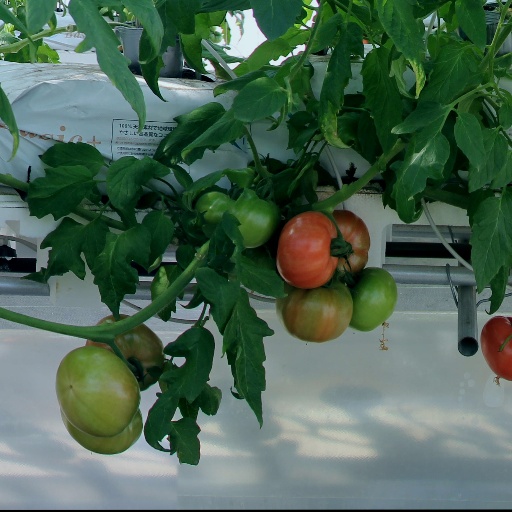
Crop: tomato